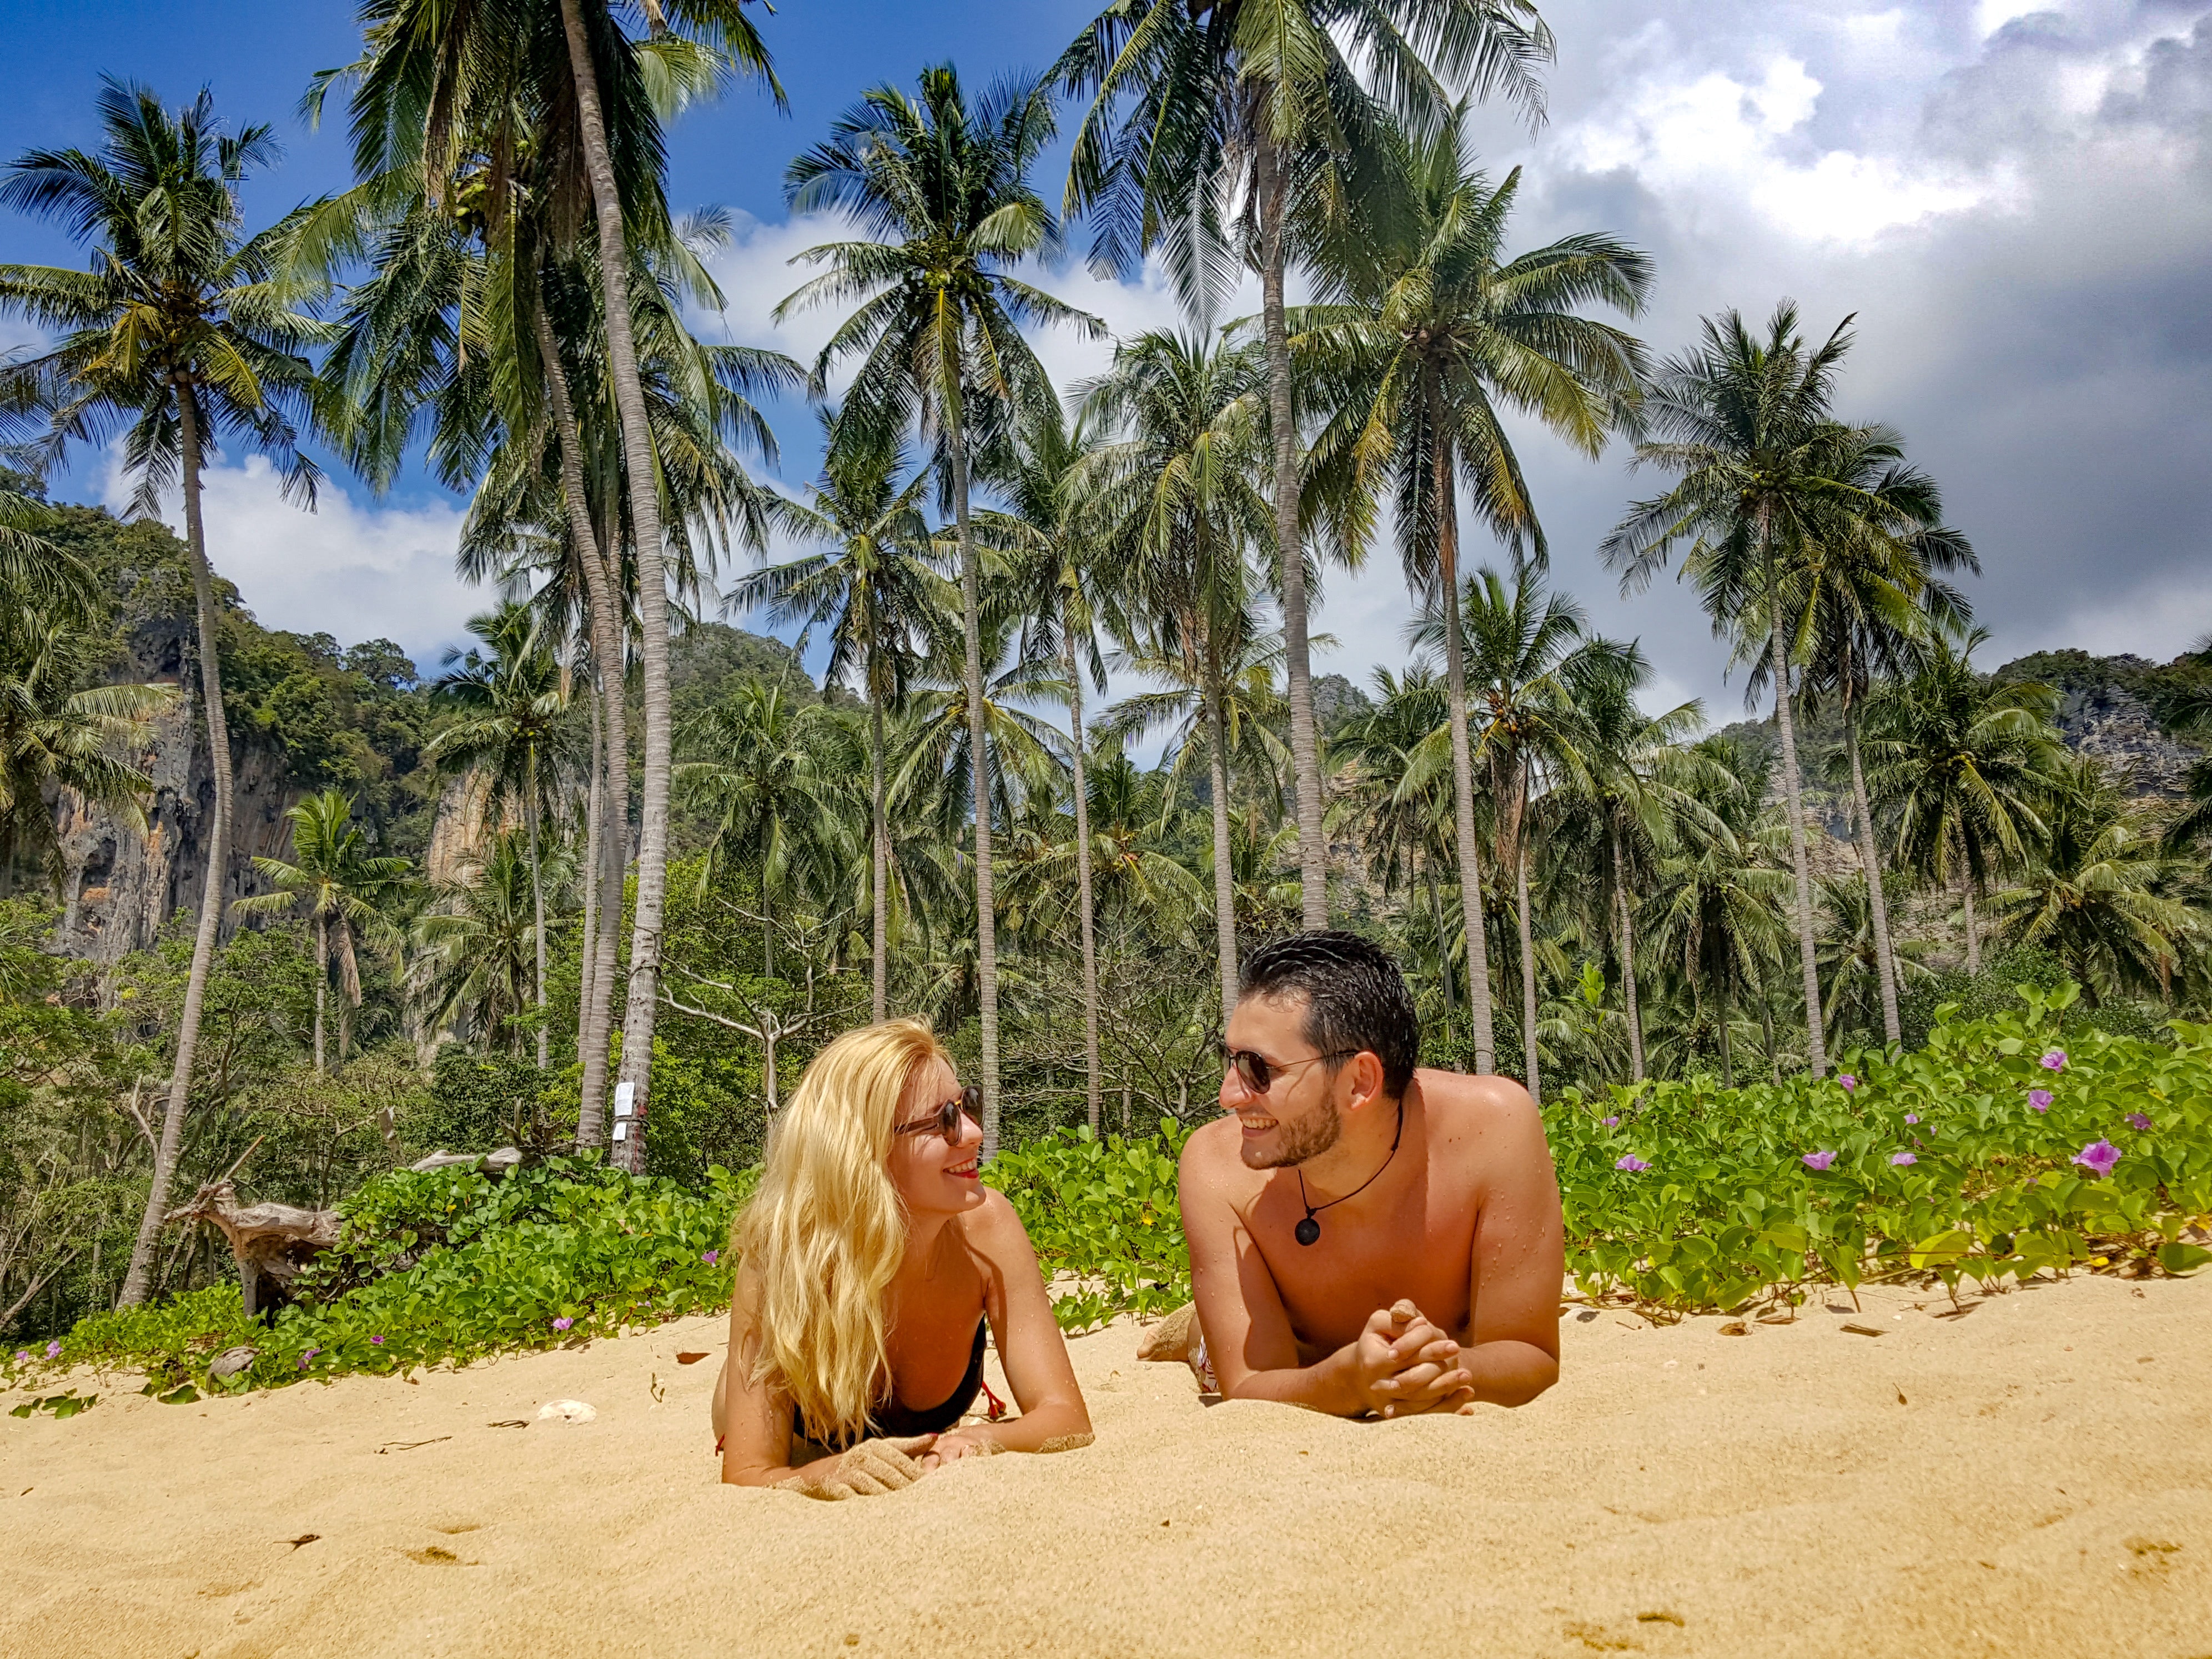
palm tree, vacation, tropics, tree, beach, fun, arecales, summer, adaptation, sky, plant, tourism, leisure, travel, photography, sand, caribbean, attalea speciosa, coast, landscape, date palm